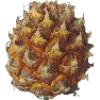
Label: Pineapple Mini 1